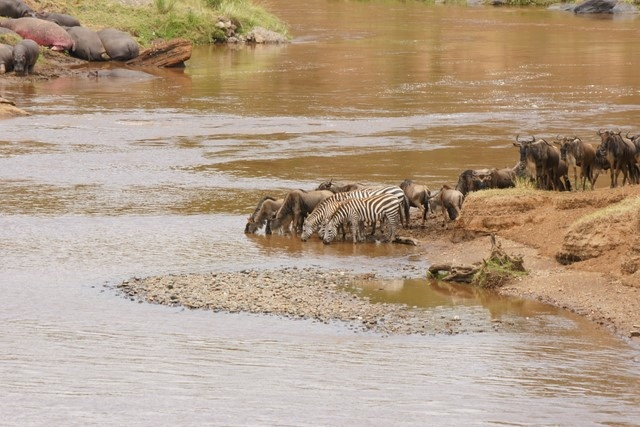
A couple of zebra drinking from some water.
a large variety of animals outside in the water drinking it
A large river with several animals in it.
Several wild African animals resting at a drinking hole.
there are two different animals drinking water from the same lake